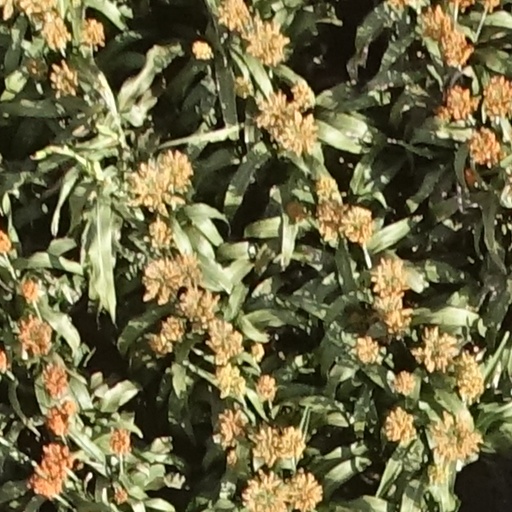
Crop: sorghum